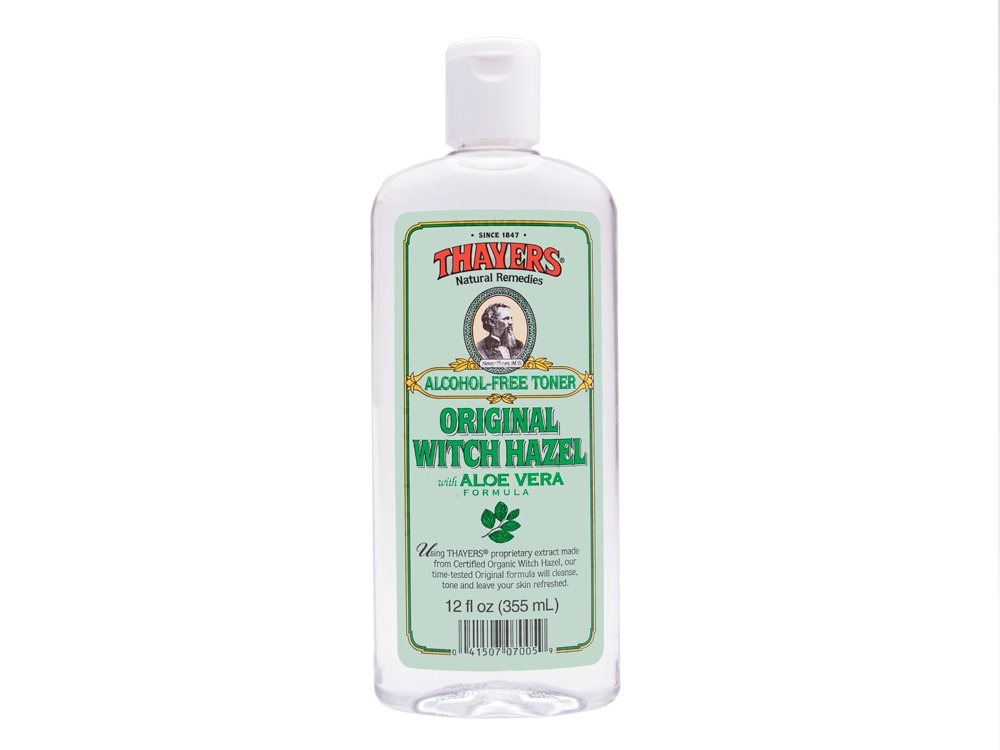
Item Name: Thayers Facial Toner, Original Witch Hazel, 12 Fluid Ounce
Bullet Point 1: After cleansing, apply toner to cotton pad and sweep across face. Follow with moisturizer. Use morning and night.
Bullet Point 2: Avoid contact with eyes. If contact occurs, rinse thoroughly with water. For external use only.
Bullet Point 3: Improving skin texture and tone for a healthy, glowing complexion.
Value: 12.0
Unit: Fl Oz

Price: 11.6